Taínos (film)

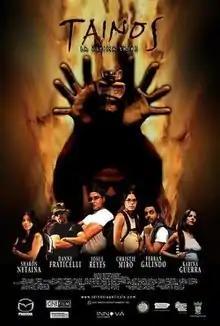

Taínos is a 2005 Puerto Rican film written and directed by Benjamín López. The film follows Sara Cordero (Miró), a young archaeology student, who organizes an expedition to La Mora Cave in the town of Comerío with three friends. A young and mysterious man called Yabey (Reyes) offers to guide her expedition. As they venture deeper into the forest, they discover a tribe of Taíno Indians living away from civilization. This event and other circumstances spark a series of conflicts that divide and endanger the whole group.